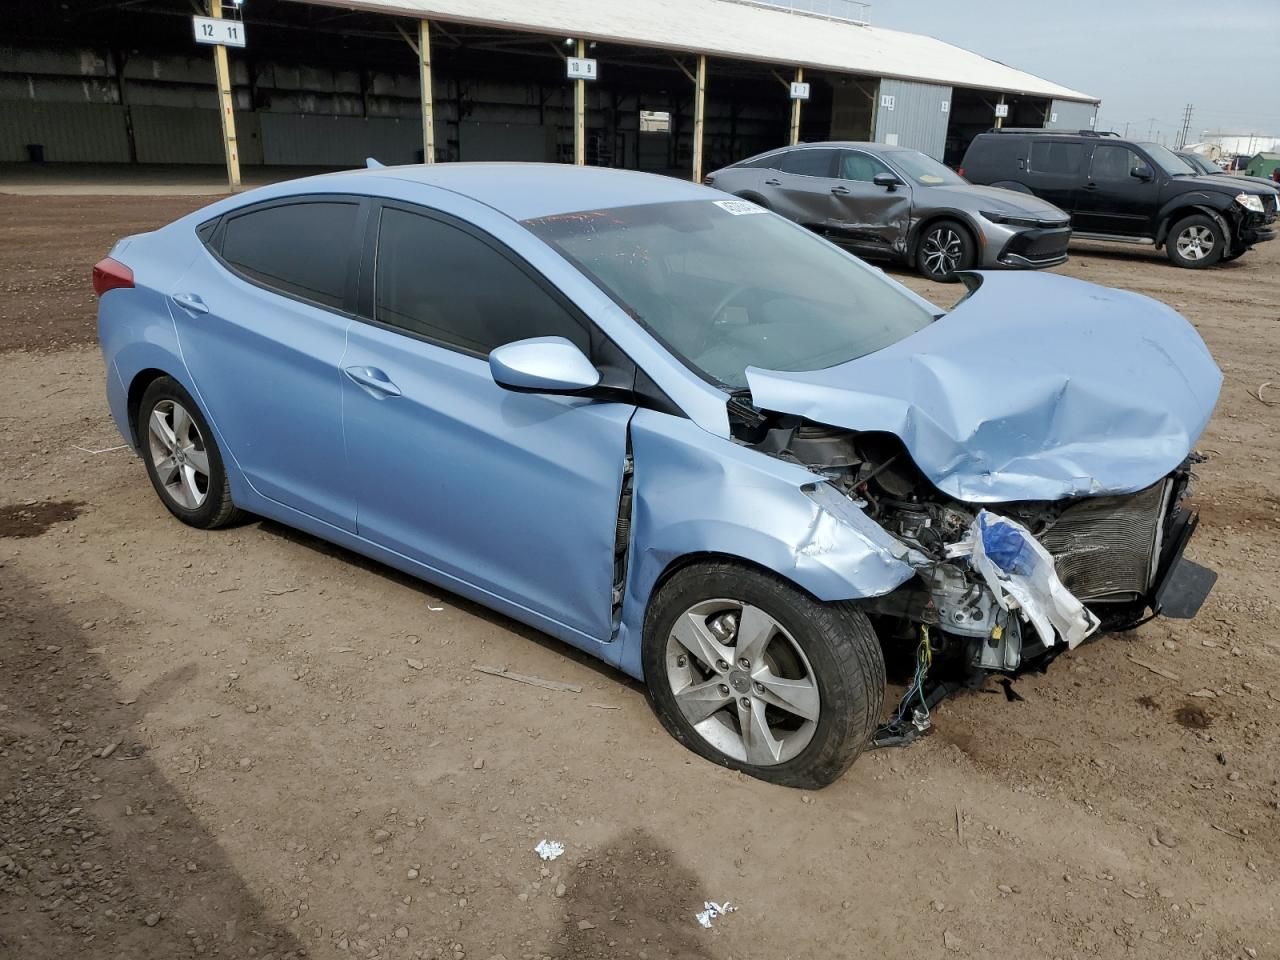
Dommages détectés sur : pare-choc avant, feu avant droit, capot, aile avant droite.
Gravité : majeur